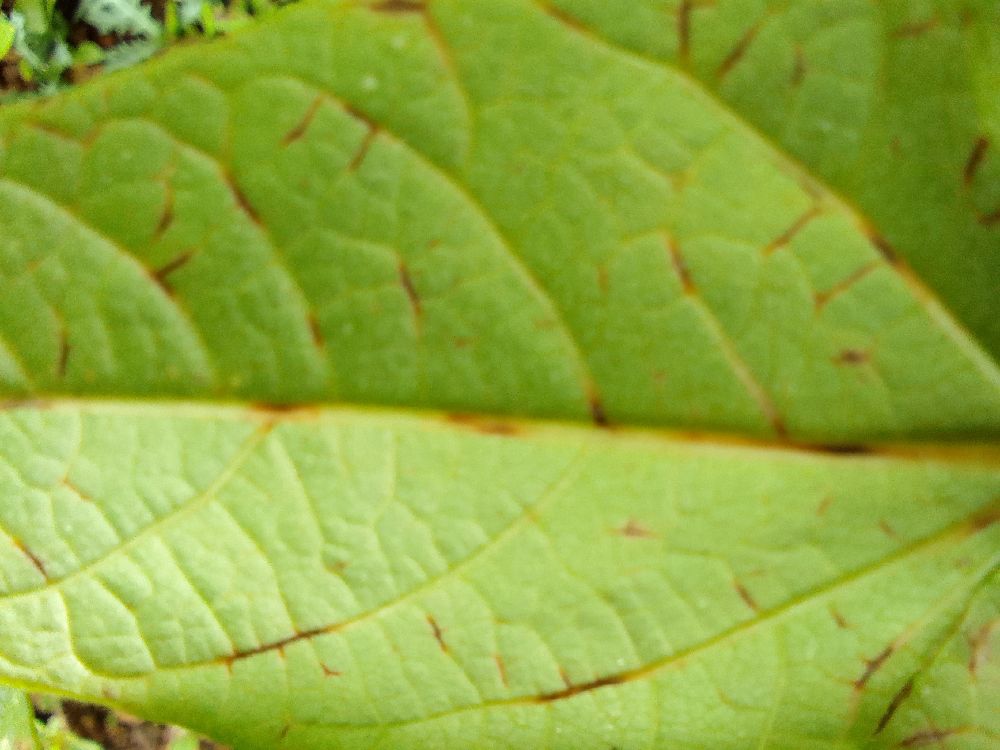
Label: anthracnose